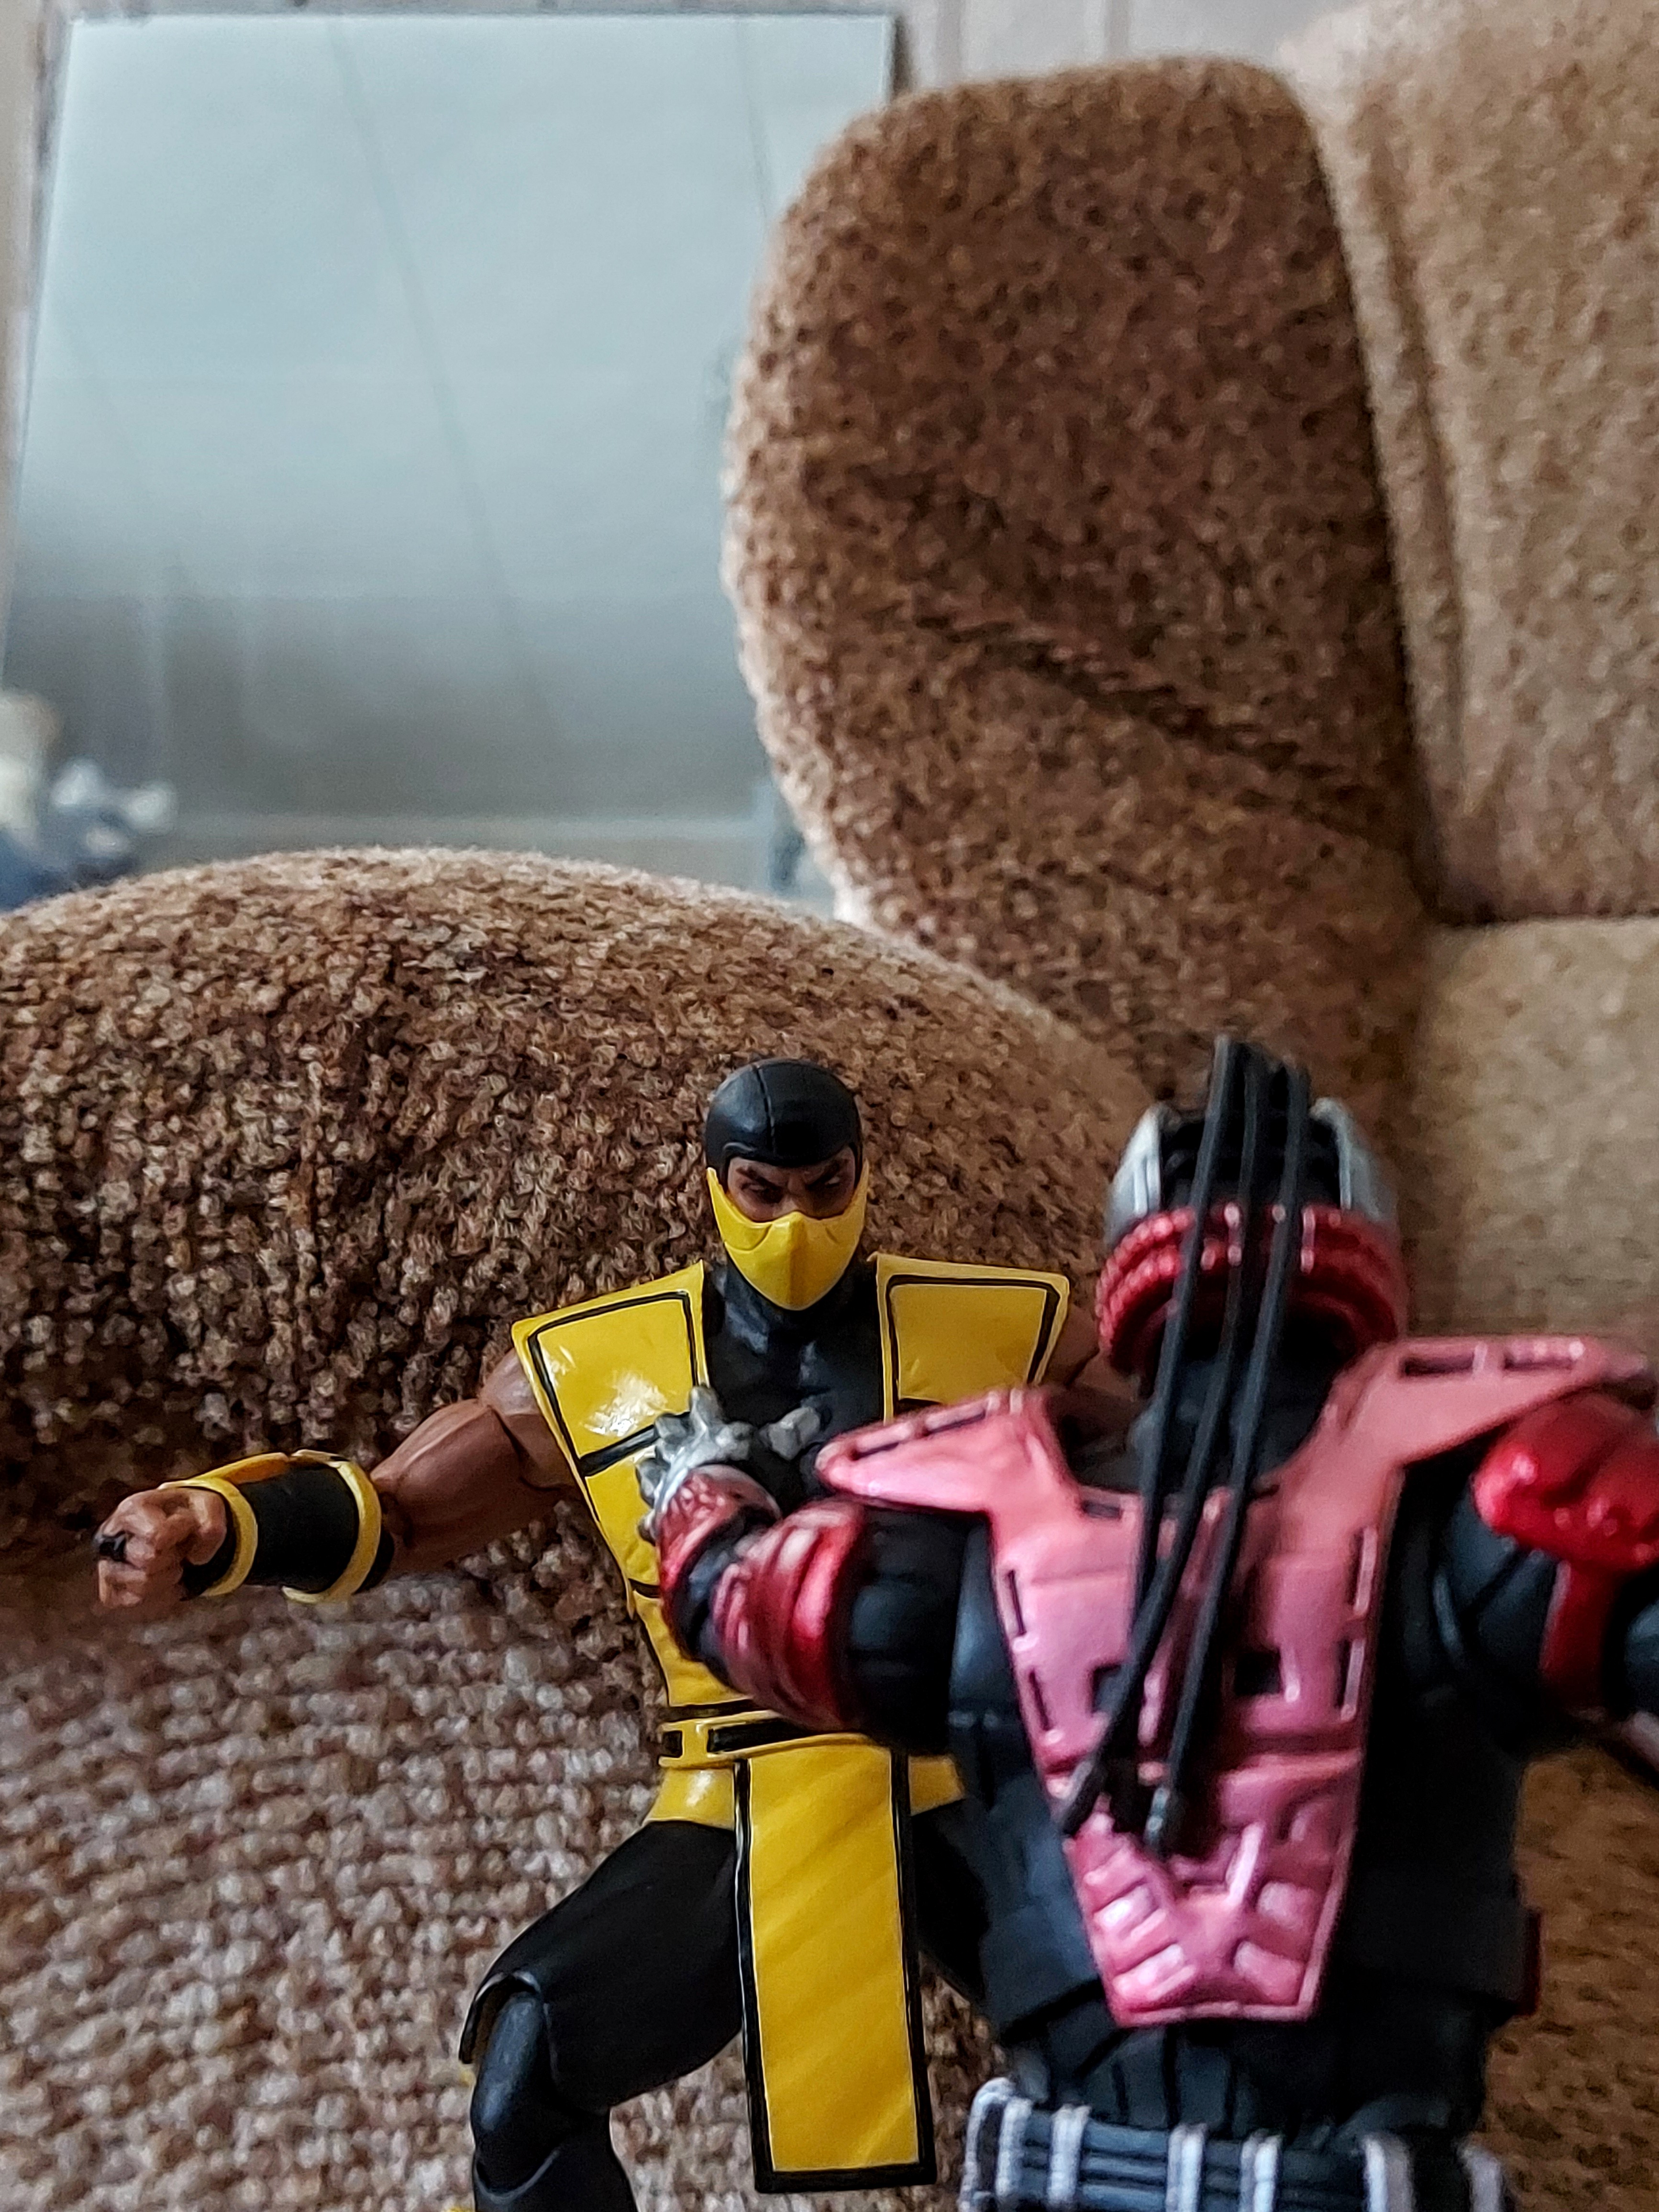
scorpion, storm, collectibles, white, toy, helmet, headgear, personal protective equipment, sports gear, fun, fictional character, competition event, recreation, carmine, human leg, sports, action figure, landscape, armour, player, team, games, tournament, fiction, soil, extreme sport, figurine